Titan (Bova novel)

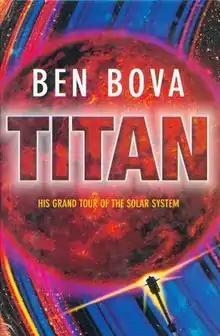
First edition (UK)

Titan is a science fiction novel written by Ben Bova as part of the Grand Tour novel series. It directly follows the novel "Saturn", in which the space habitat Goddard has finished its two-year journey from Earth, and has settled into the orbit of Saturn. The book won the 2007 John W. Campbell Memorial Award. It was first published in February 2001, by Hodder & Stoughton in the UK and later by Tor Books in the US.